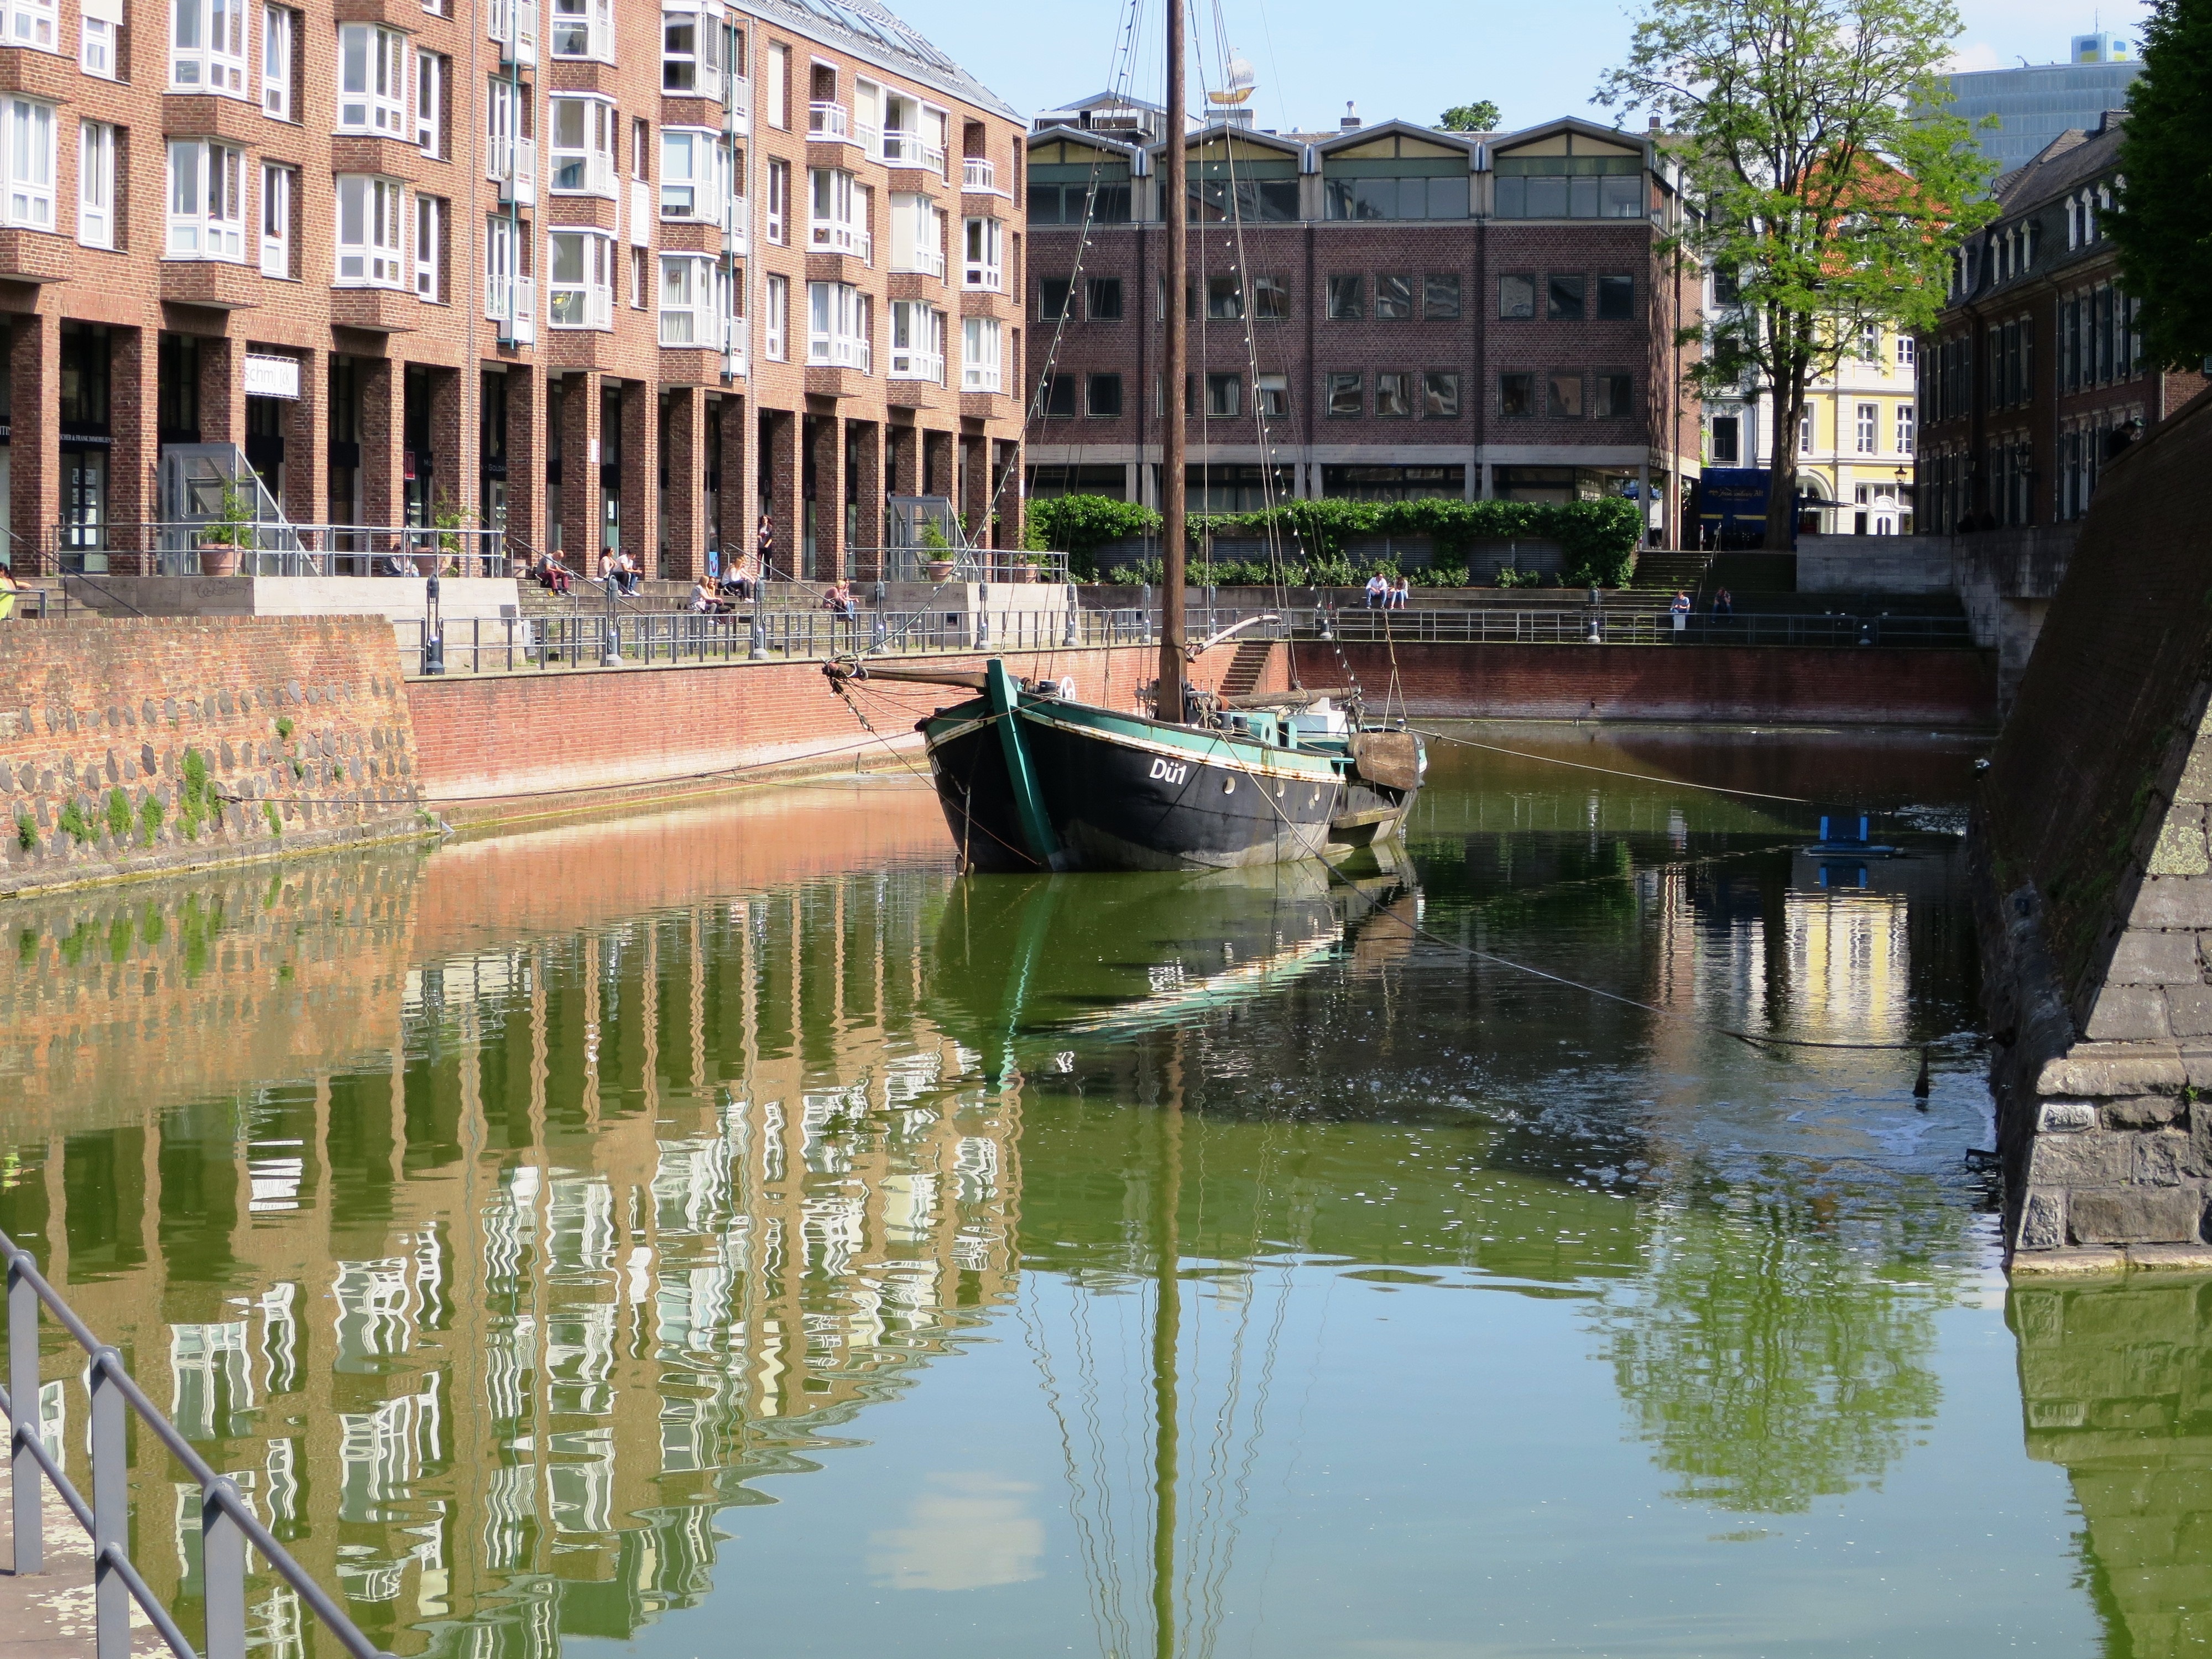
water, dock, boat, city, river, canal, boot, reflection, vehicle, waterway, body of water, channel, landform, dusseldorf, reflecting pool